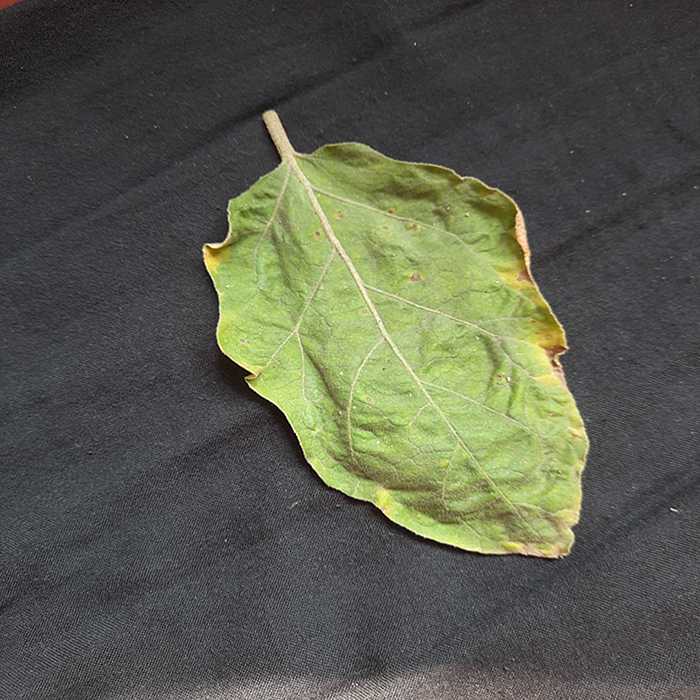
Plant: Eggplant
Label: Eggplant begomovirus